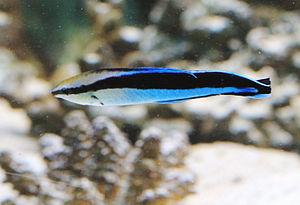
Le labre nettoyeur commun est un poisson des mers tropicales de l'Indo-Pacifique qui entretient des relations inter-espèces mutualistes particulières : les espèces marines plus grandes laissent ce poisson les nettoyer de leurs parasites et les débarrasser des peaux mortes, qui constituent l'essentiel de sa nourriture. Il se démarque également comme étant le seul poisson à avoir obtenu un résultat positif au test du miroir.
Labroides est un genre de poissons téléostéens, de la famille des Labridae. Ce genre comporte des poissons-nettoyeurs.
Les Labridae, ou communément nommés les Labres, représentent une vaste famille de poissons avec plus de 500 espèces distinctes. Ils constituent la deuxième plus grande famille des poissons marins et la troisième plus importante famille de l'ordre des Perciformes.